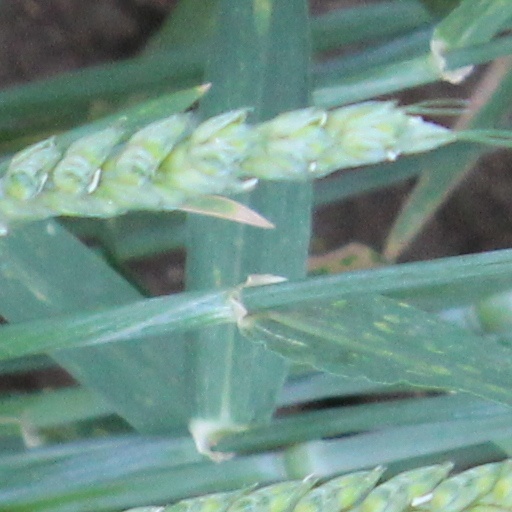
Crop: wheat